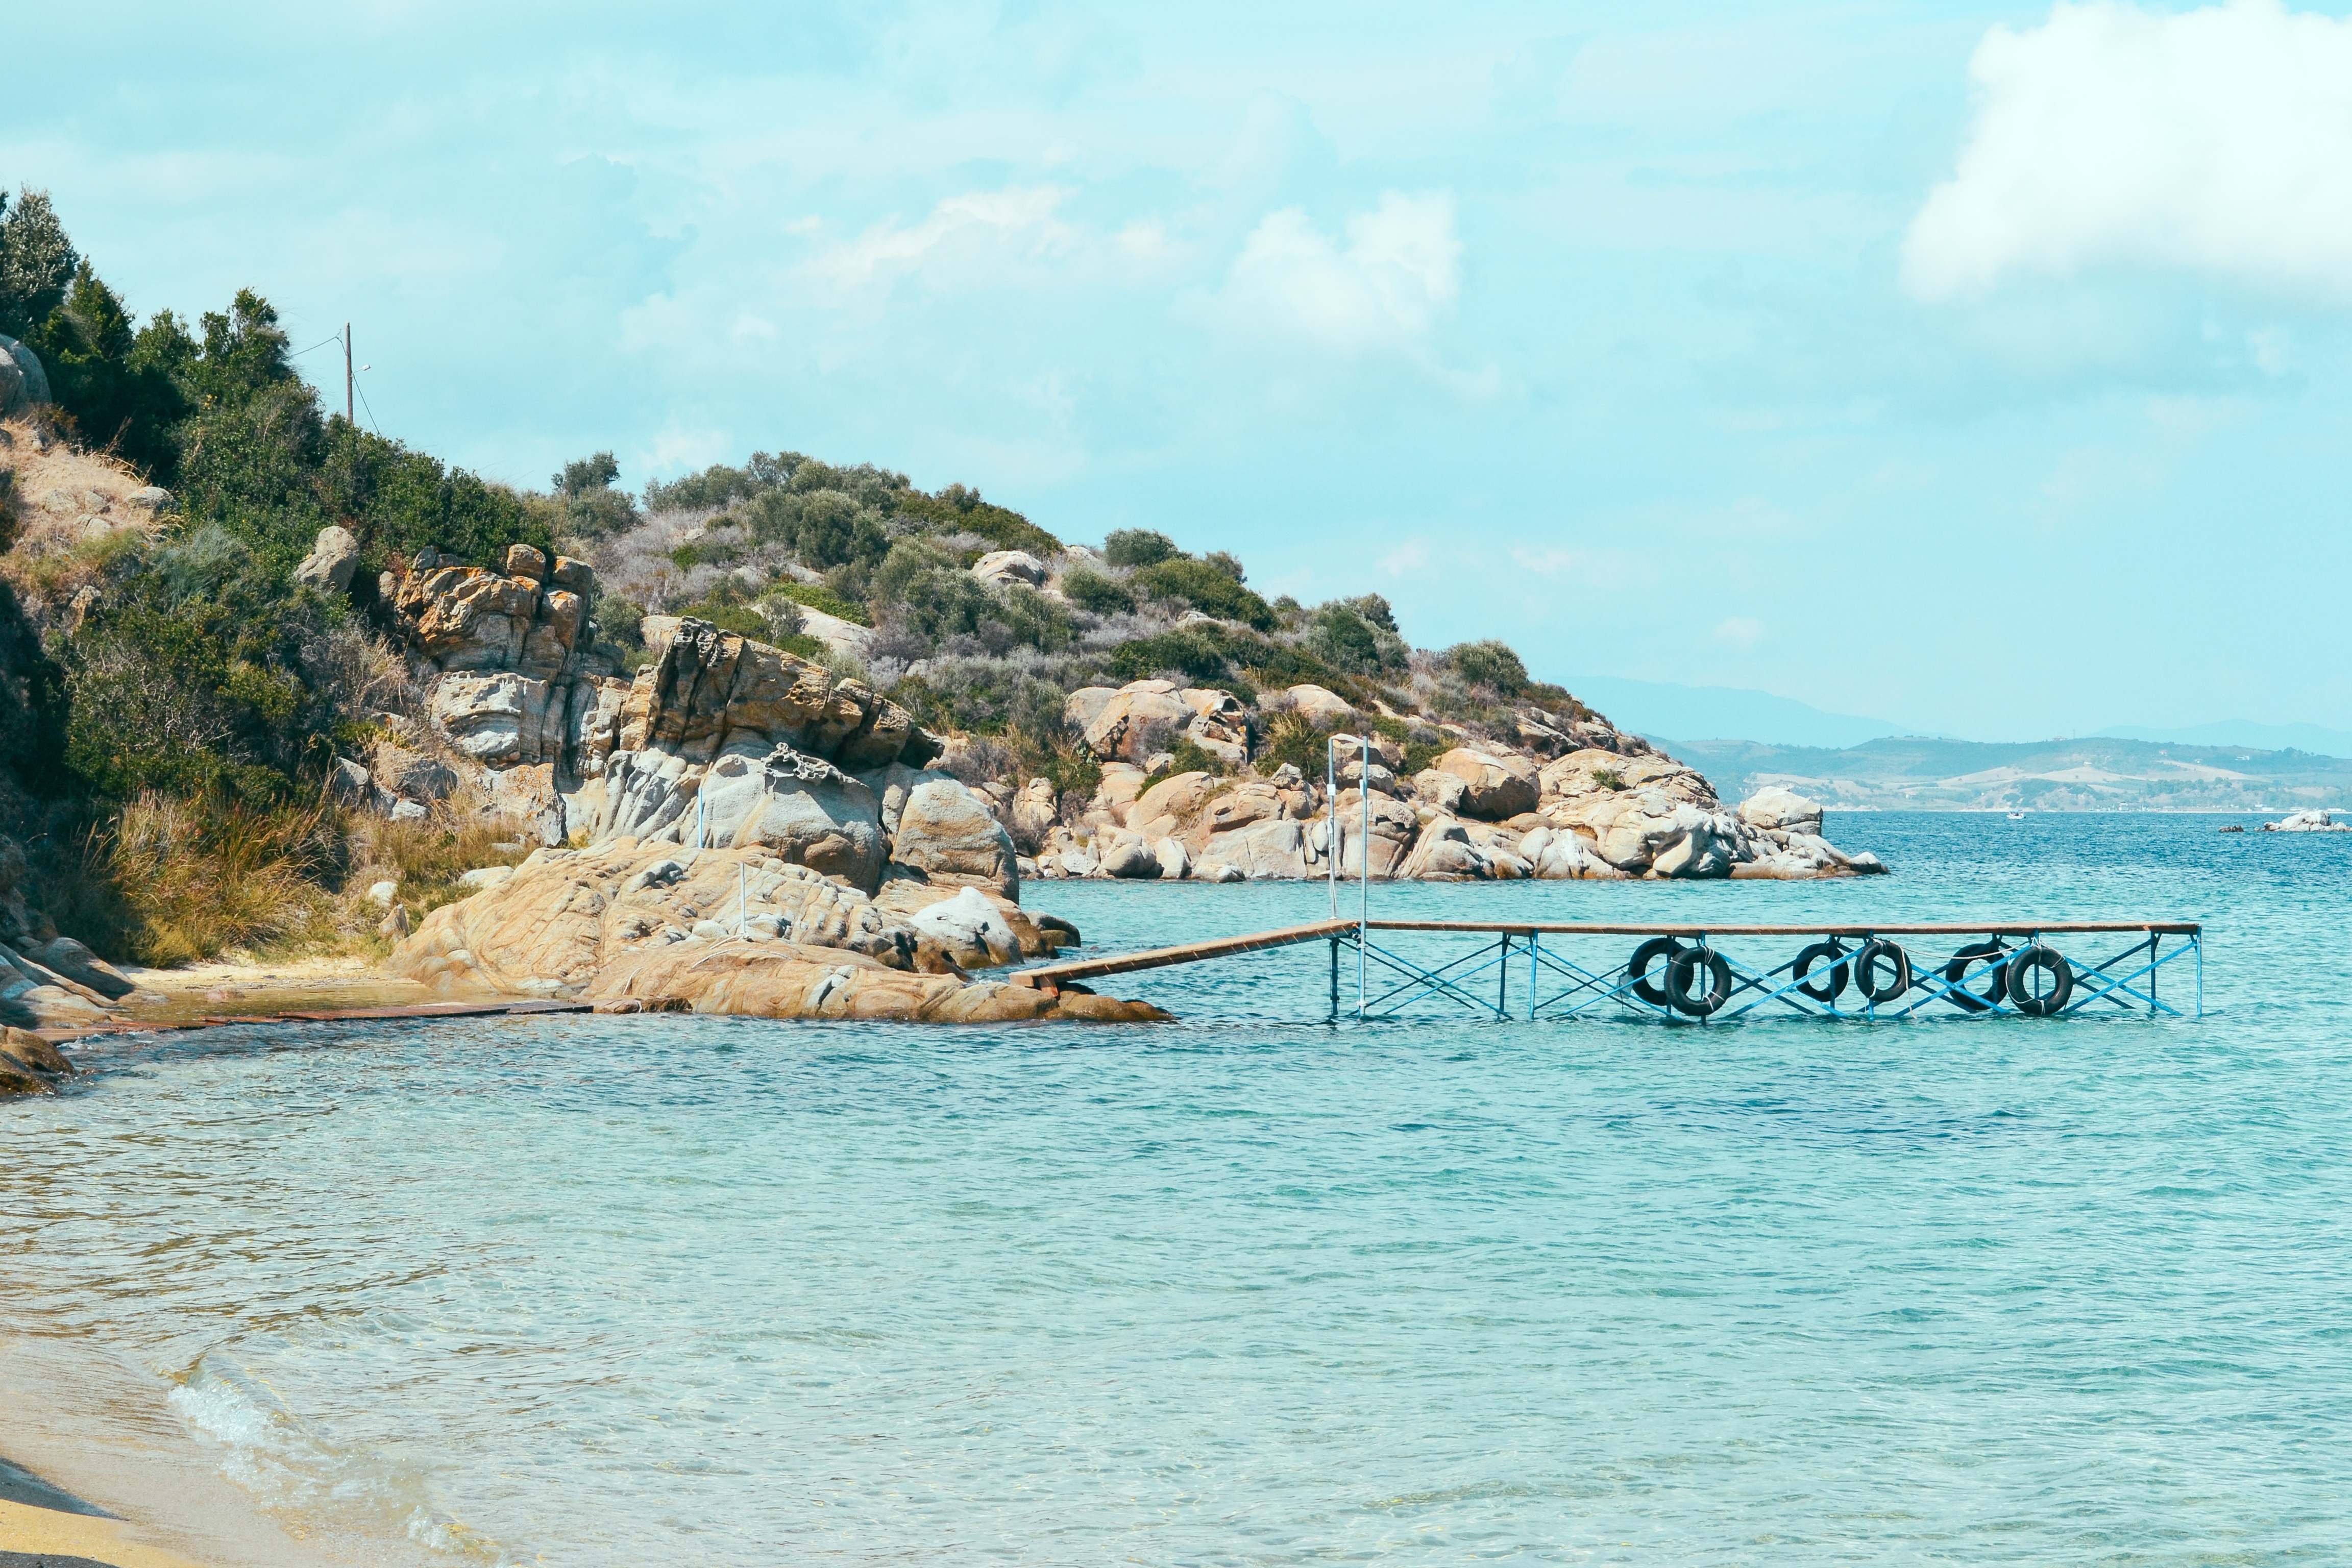
beach, sea, coast, ocean, shore, wave, vacation, cove, lagoon, bay, island, body of water, caribbean, cape, islet